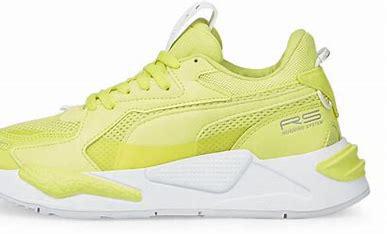
Brand: Puma
Model: Rs Z